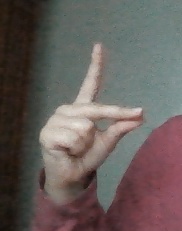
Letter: ta